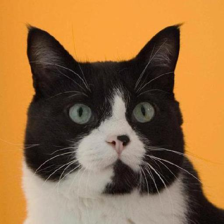
Label: animals